Spaceplane

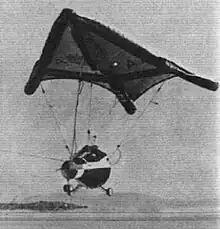
United States Gemini tested the use of a Rogallo wing rather than a parachute. August 1964.

Various types of spaceplanes have been suggested since the early twentieth century. Notable early designs include a spaceplane equipped with wings made of combustible alloys that it would burn during its ascent, and the Silbervogel bomber concept. World War II Germany and the postwar US considered winged versions of the V-2 rocket, and in the 1950s and '60s winged rocket designs inspired science fiction artists, filmmakers, and the general public.